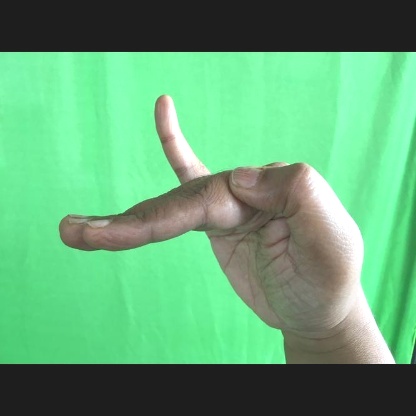
Mudra: Hamsapaksha